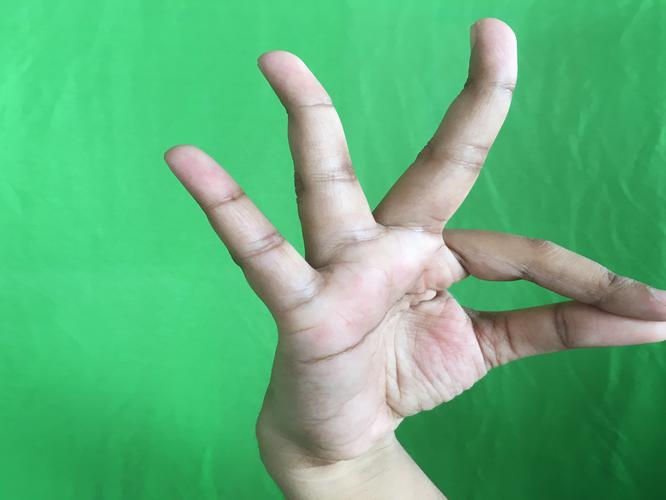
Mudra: Hamsasyam
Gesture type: single_hand